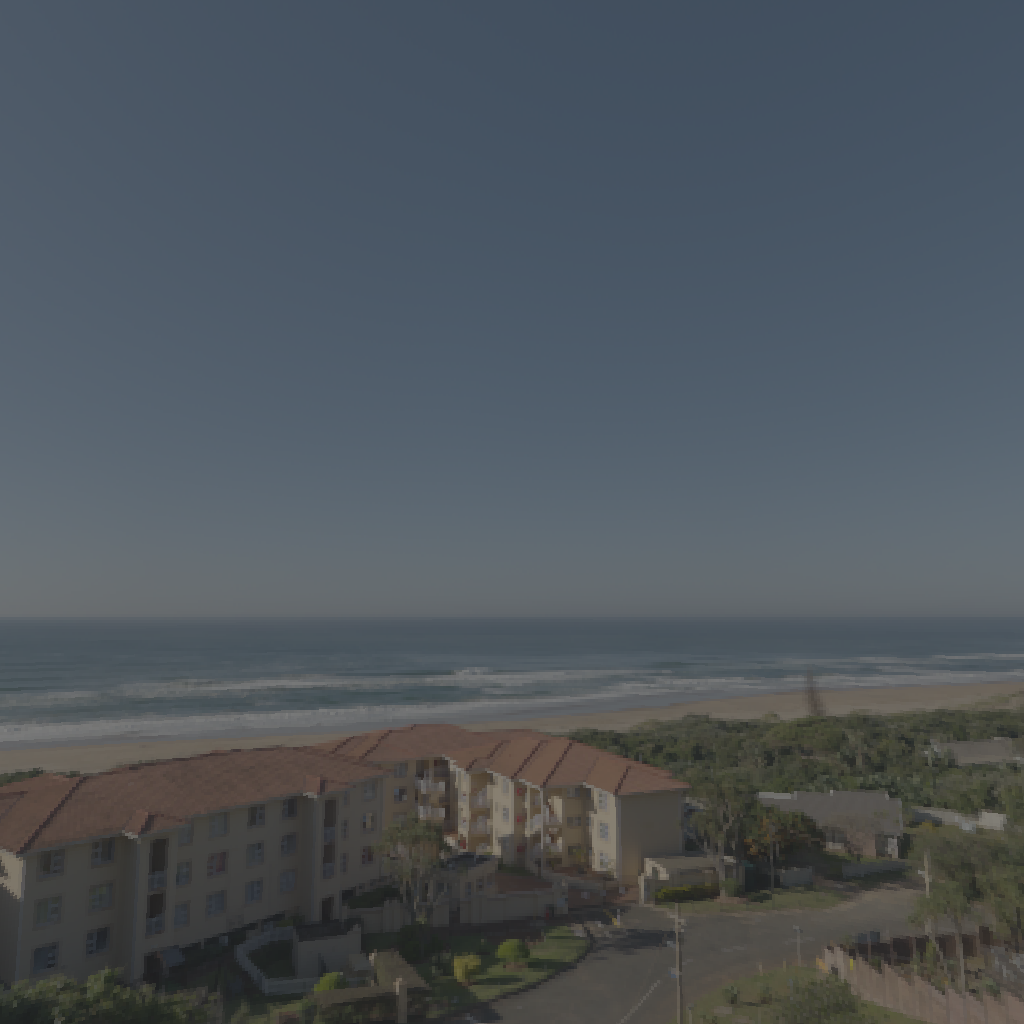
scene-linear HDR photo, Illovo Beach Balcony, outdoor, with visible sun, sun, balcony, view, ocean, railing, urban, natural light, morning-afternoon, high contrast, clear, high dynamic range, physically based lighting